Kamiōoka Station

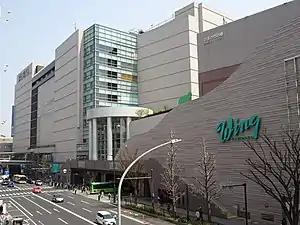
Kamiōoka Station building

is an interchange railway station located in Kōnan-ku, Yokohama, Kanagawa Prefecture, Japan, operated by the private railway operator Keikyū and the Yokohama Municipal Subway.